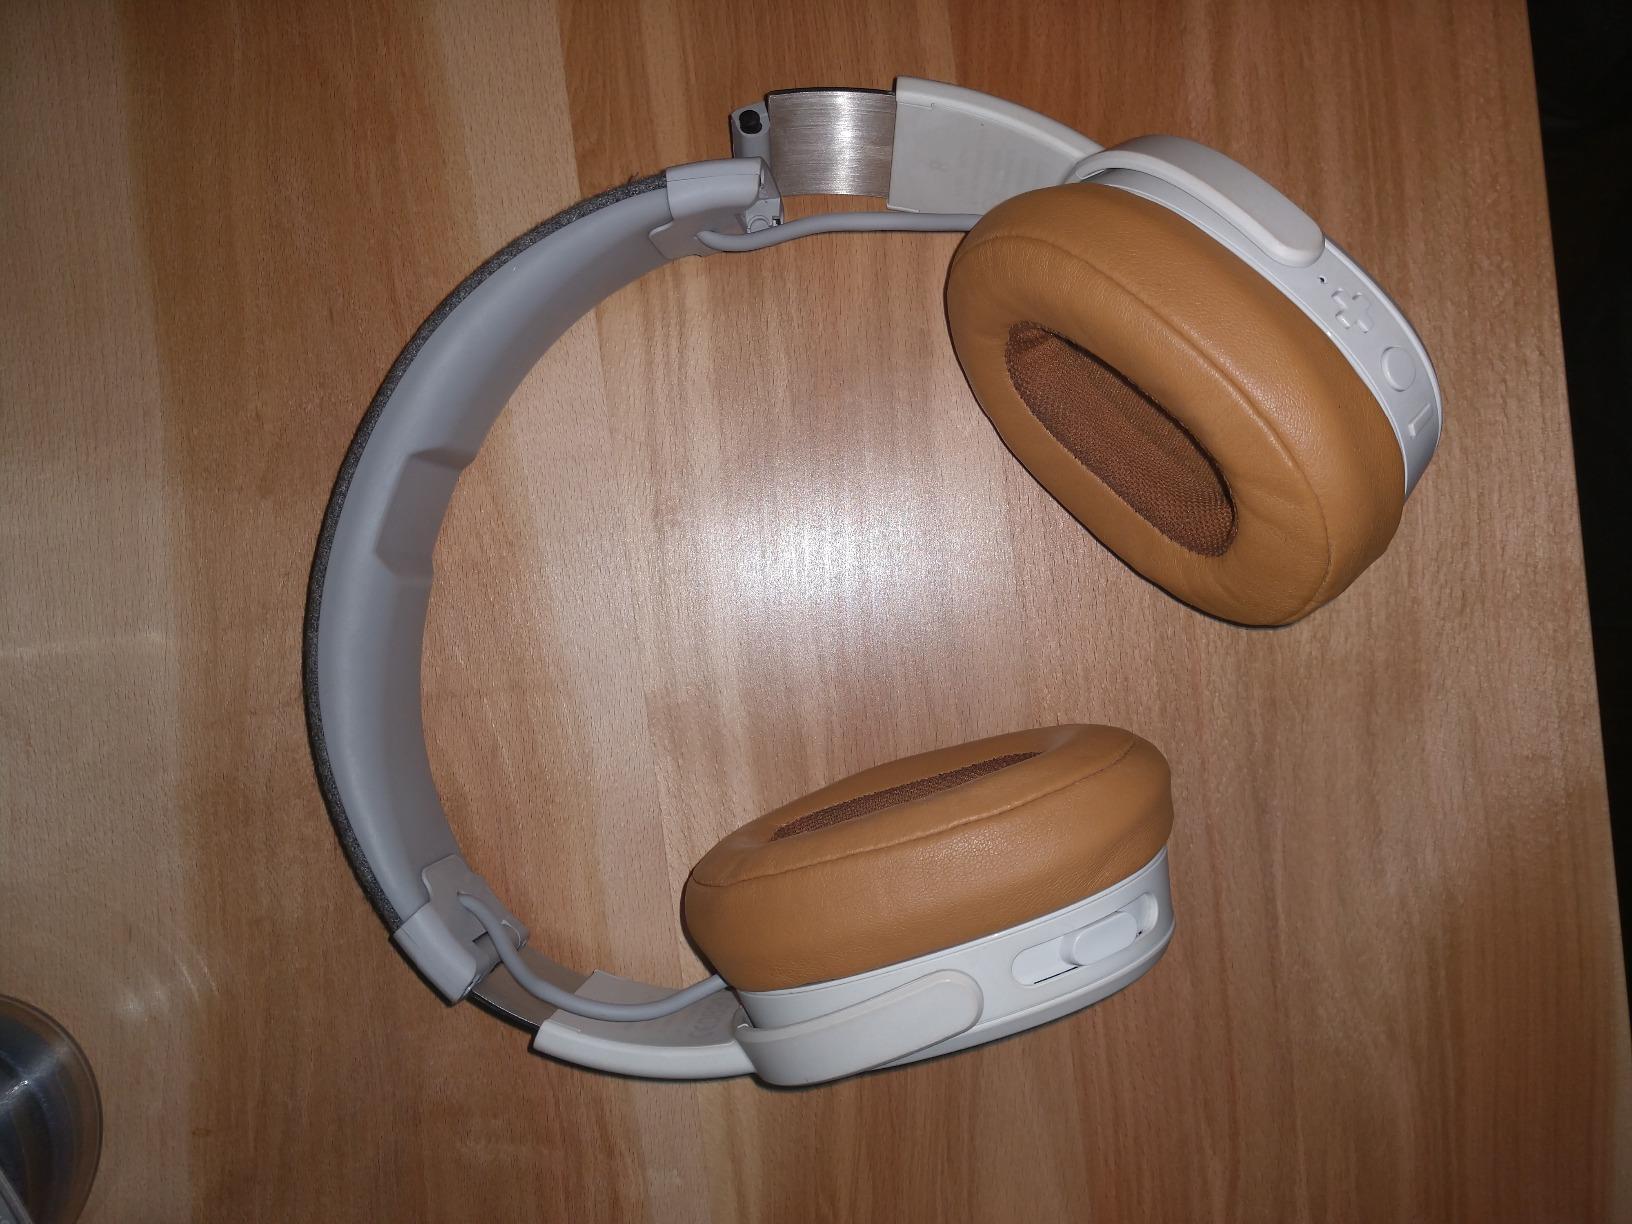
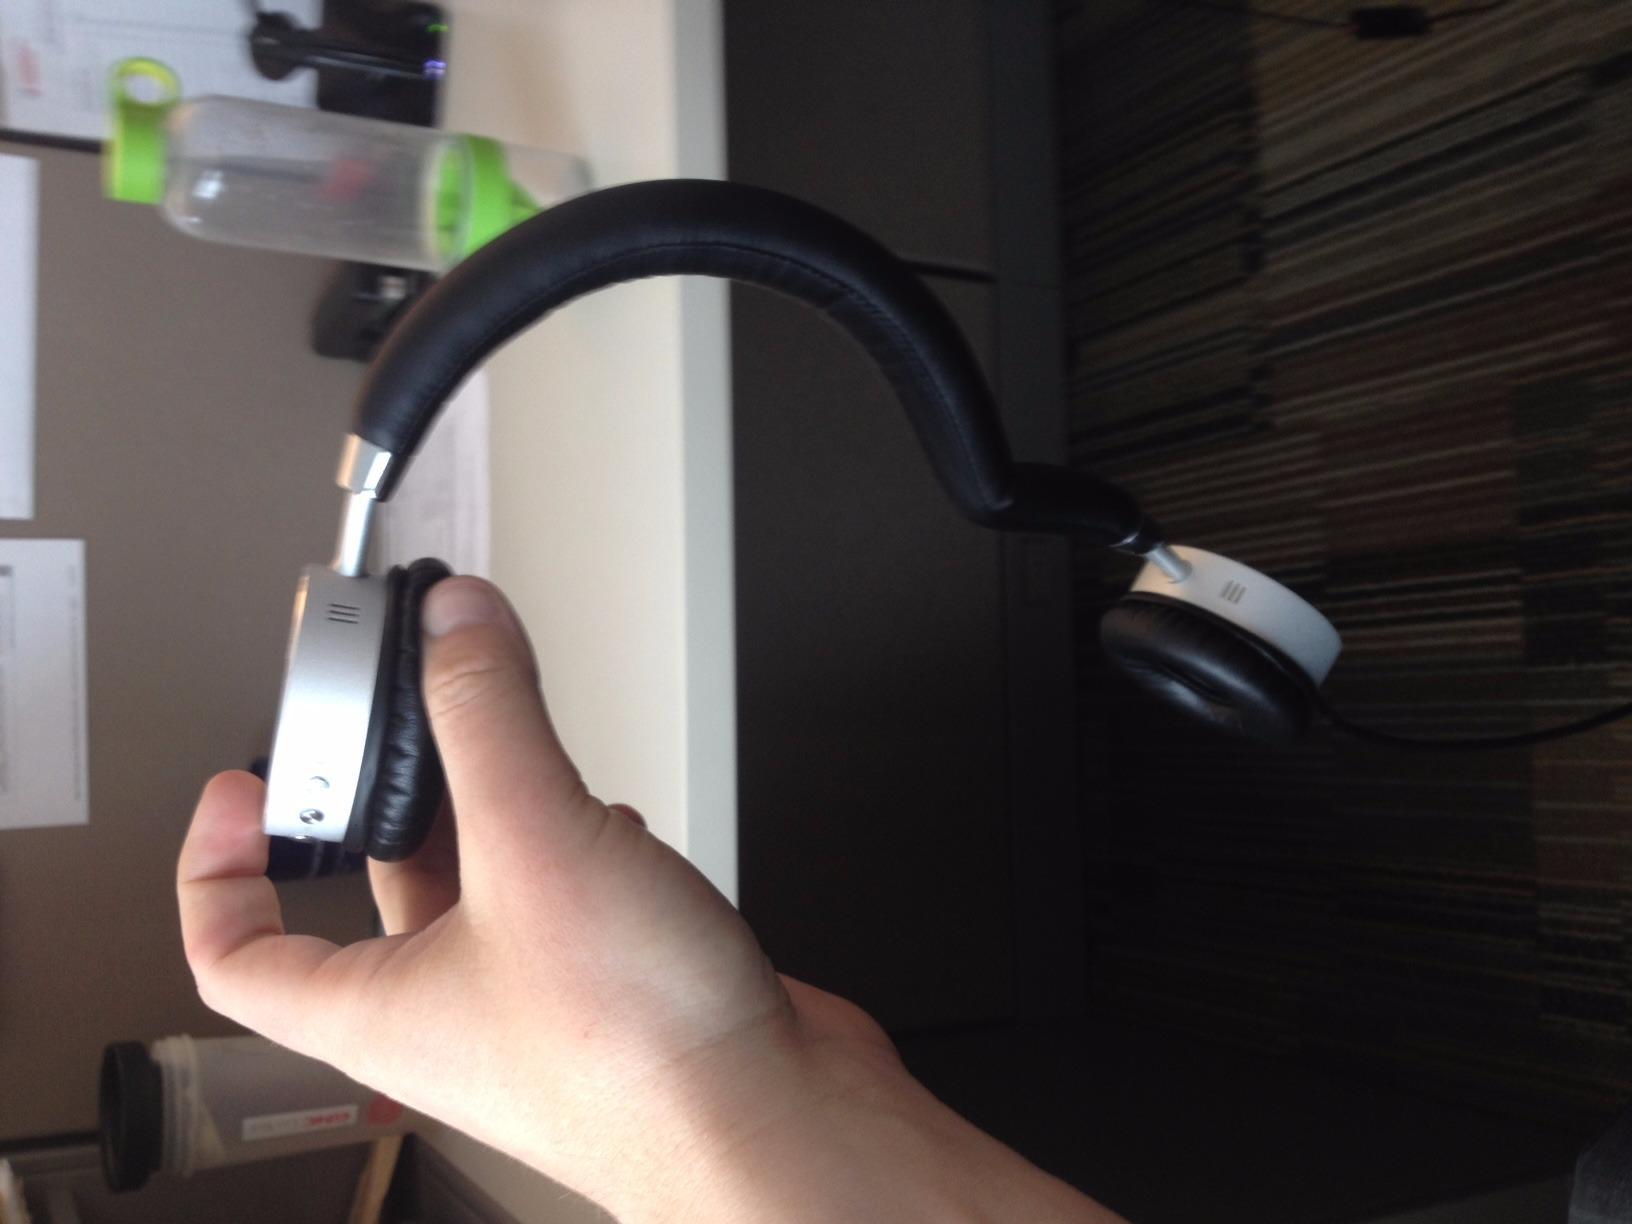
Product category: headphones
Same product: no